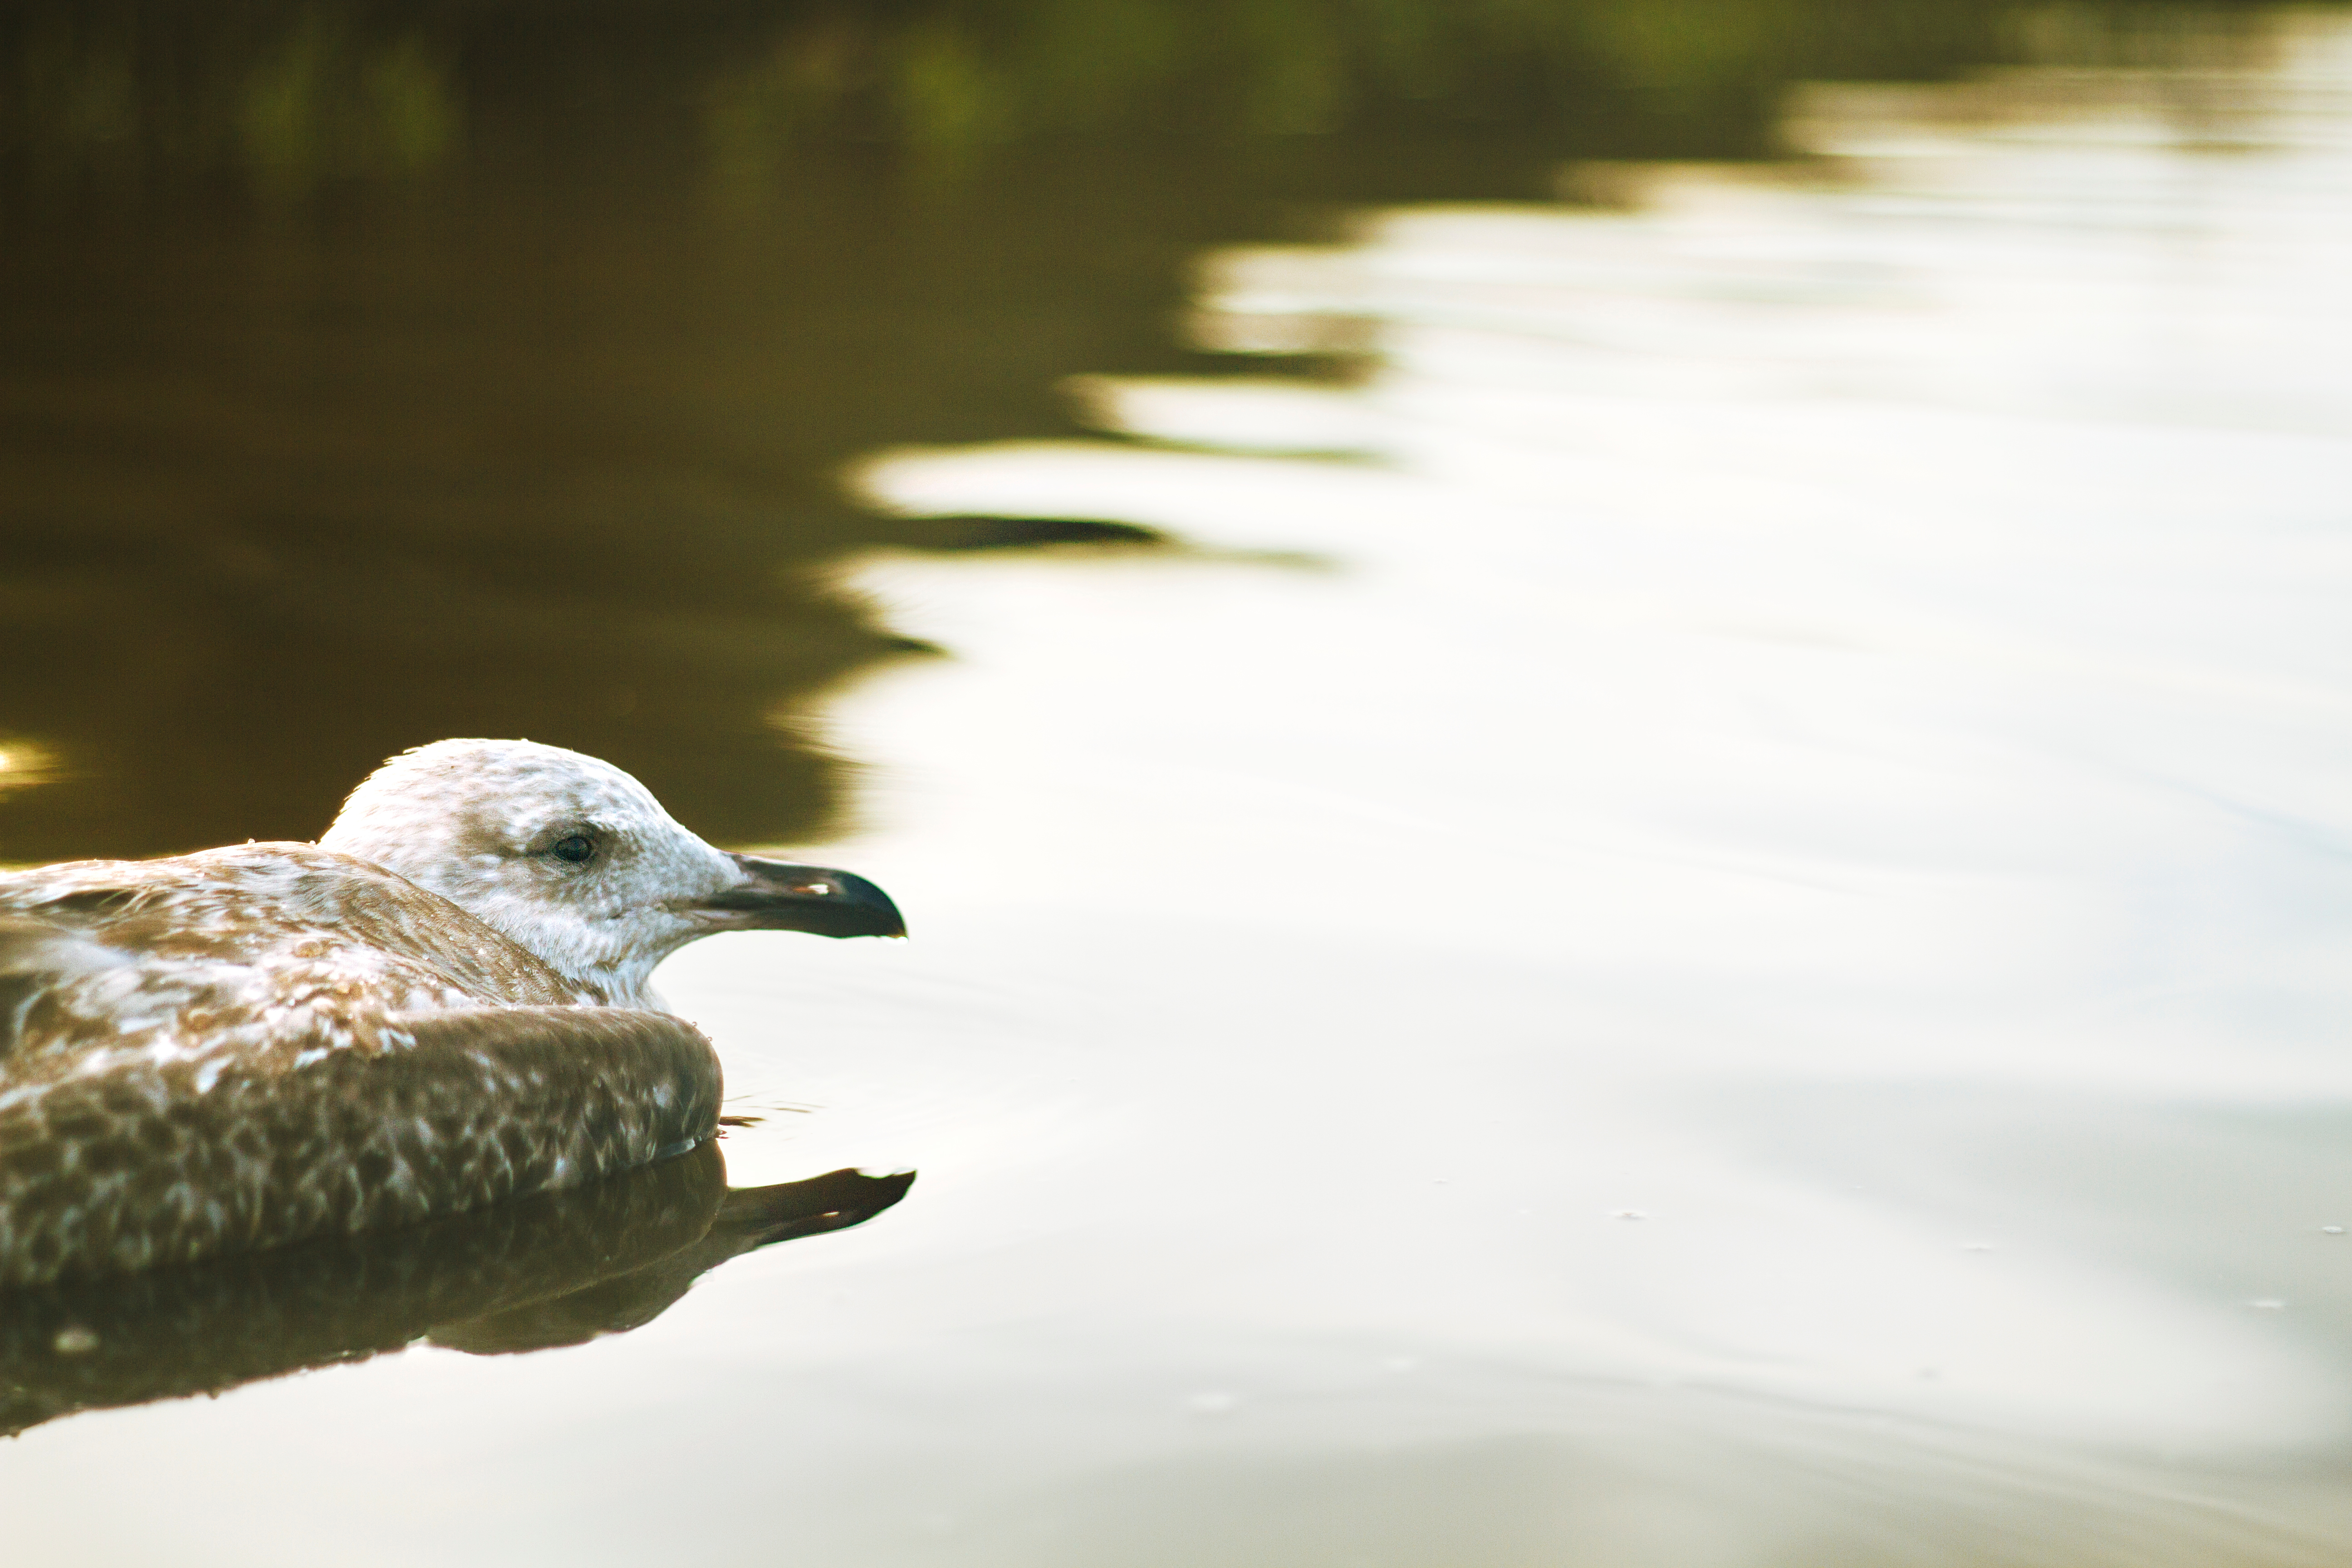
water, nature, bird, wing, wildlife, reflection, beak, fauna, close up, duck, vertebrate, waterfowl, water bird, ducks geese and swans